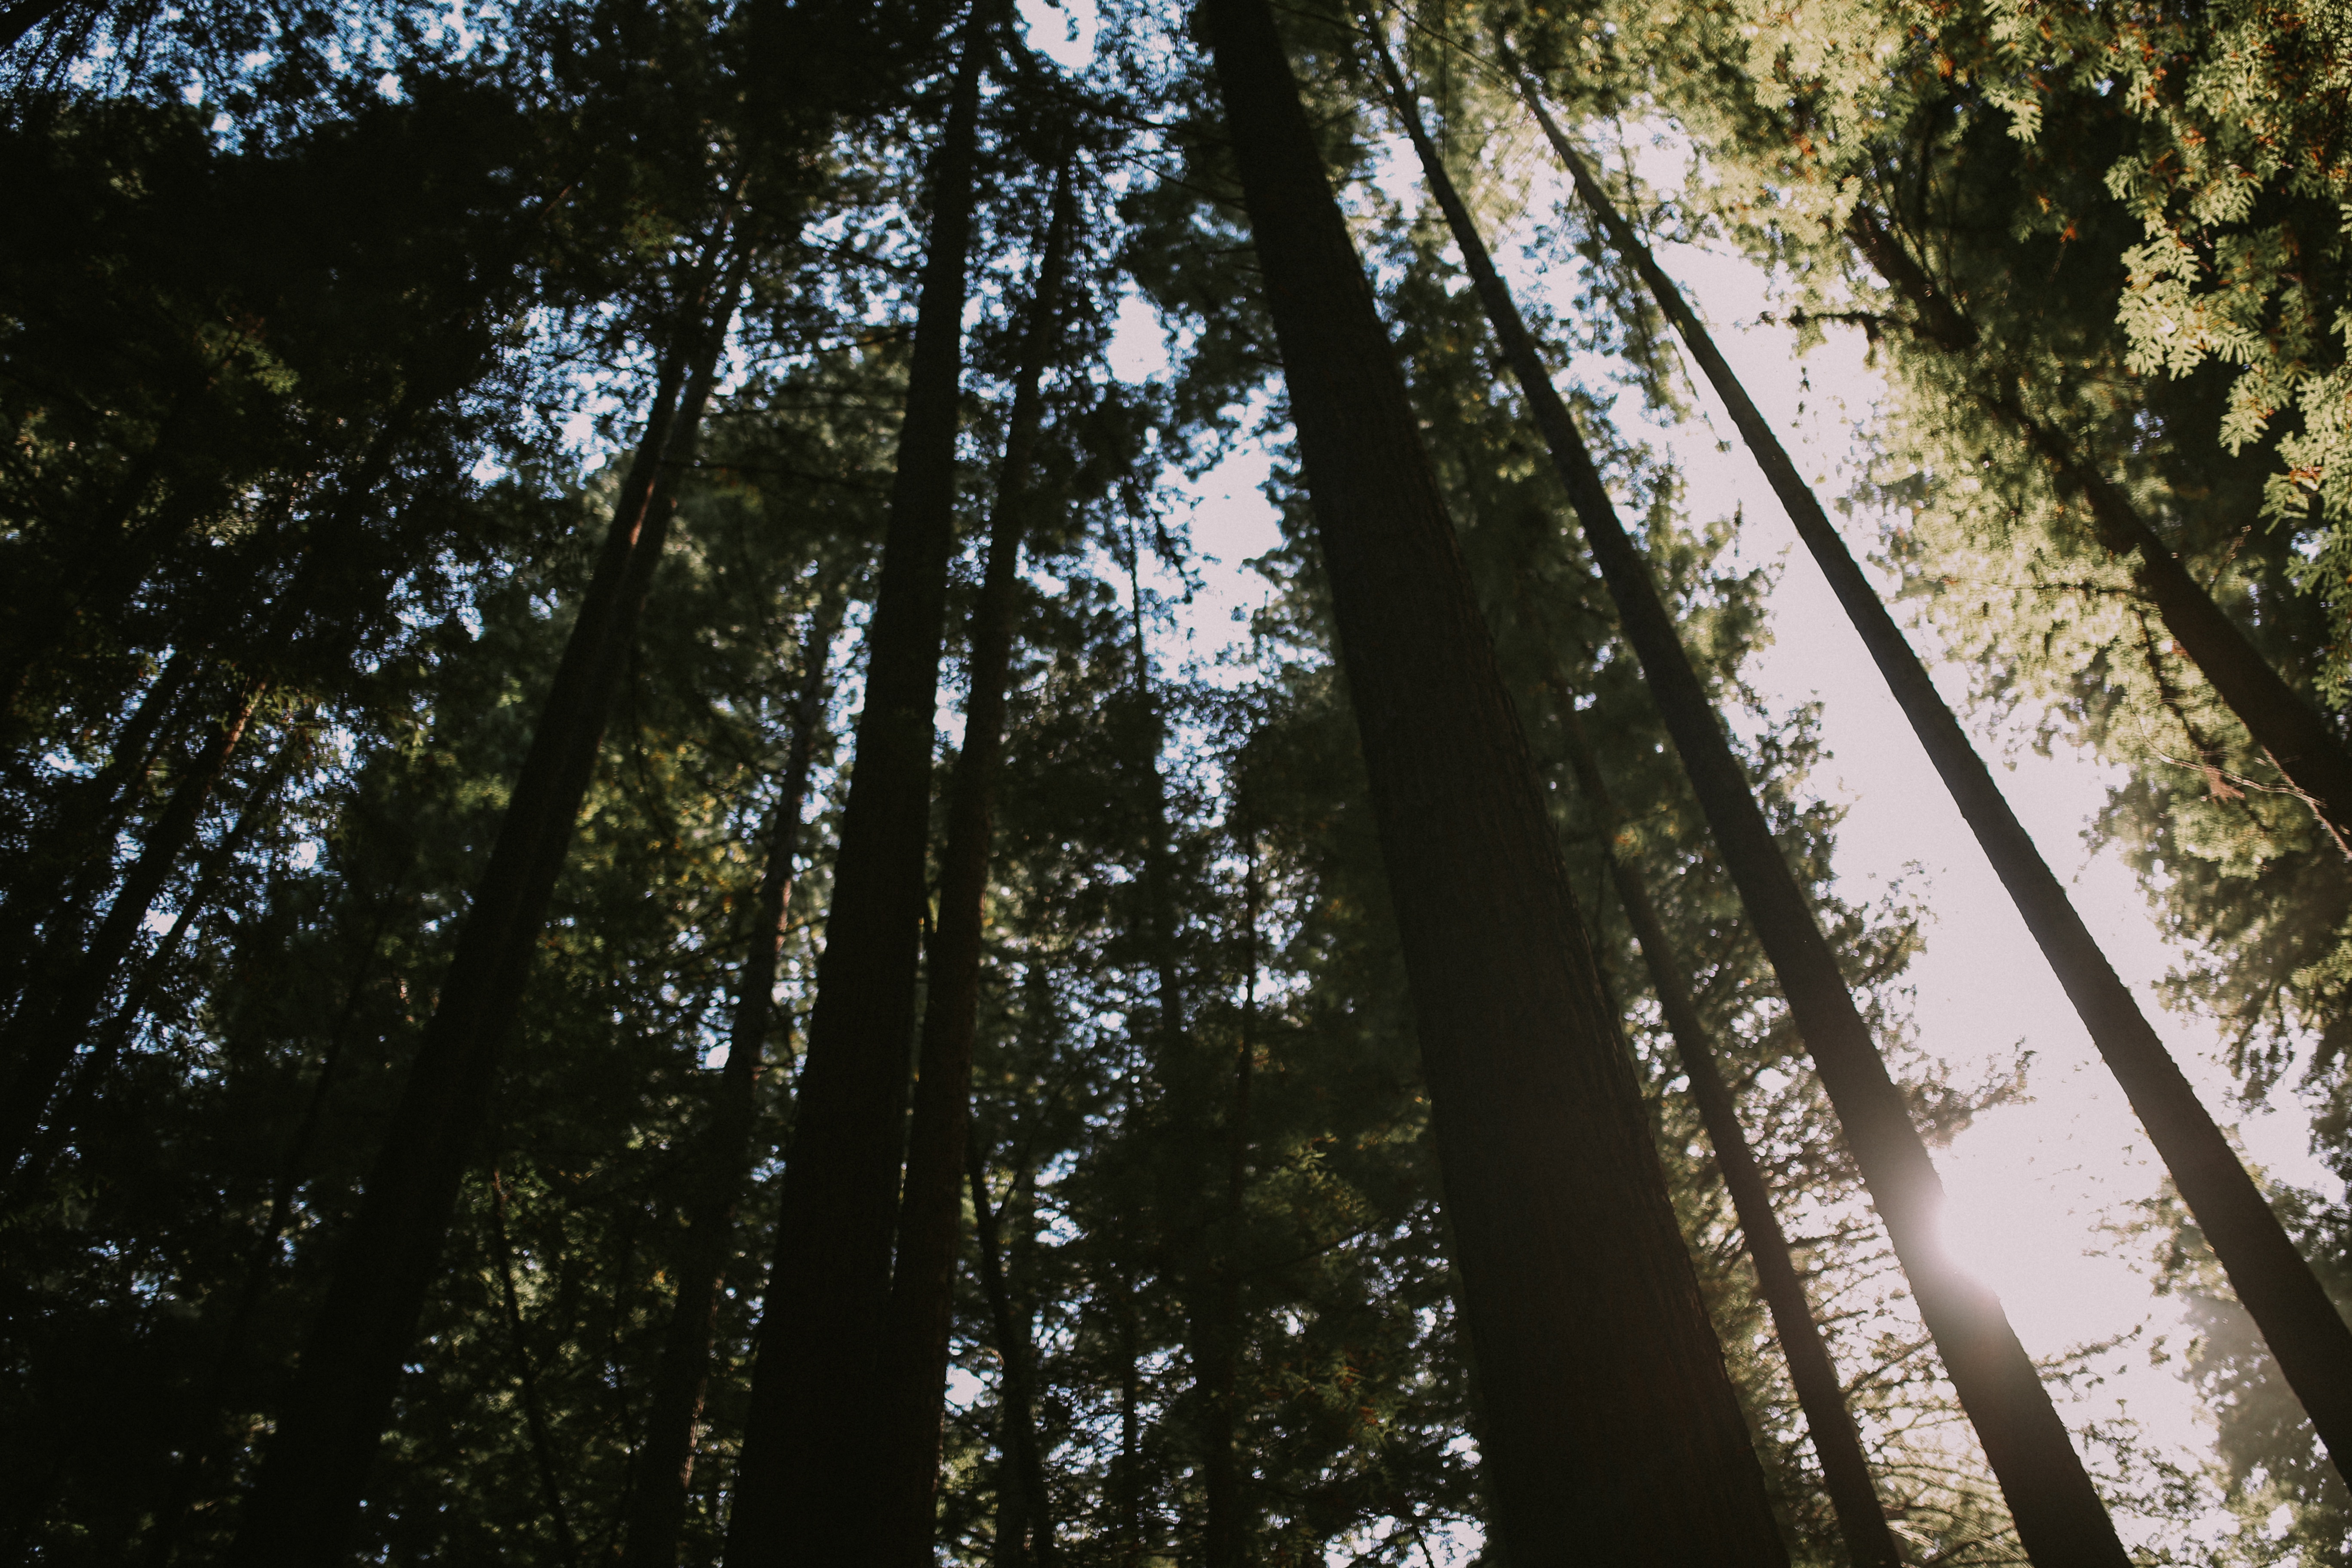
tree, nature, forest, branch, plant, sunlight, morning, leaf, autumn, season, rainforest, woodland, habitat, ecosystem, biome, natural environment, atmospheric phenomenon, woody plant, temperate coniferous forest